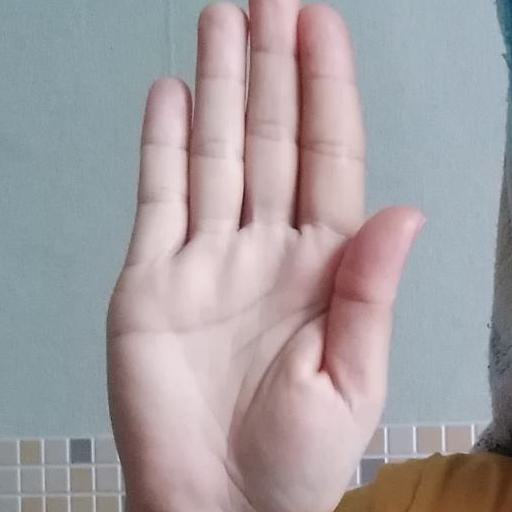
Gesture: stop